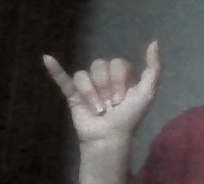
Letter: ya